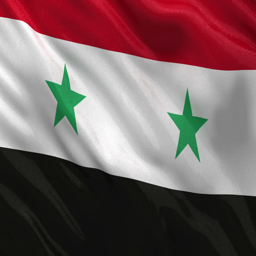
flag gently waving in the wind .